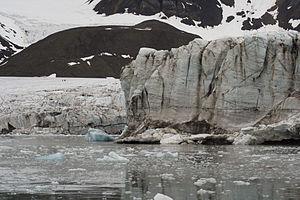
Le glacier Esmark est un glacier situé au Svalbard. Il se trouve sur la Terre d'Oscar II et fait environ 15 km de long.